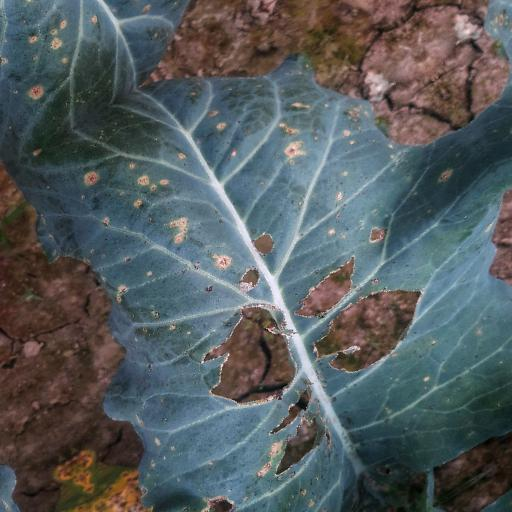
Label: Black Rot